Cardiff Central Library

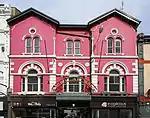
Cardiff Free Library above the Royal Arcade

In 1861, a free library was set up by voluntary subscription above the St Mary Street entrance to the Royal Arcade in Cardiff. By 1862, the Public Libraries Act 1855 allowed local councils with 5,000 inhabitants or more to raise a rate of one penny in the pound to provide a public library. Cardiff was the first town in Wales to establish a public library.